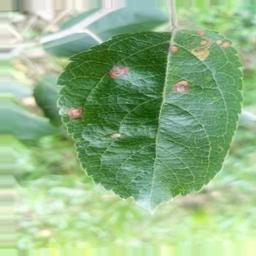
Label: Alternaria